Maryanne Trump Barry

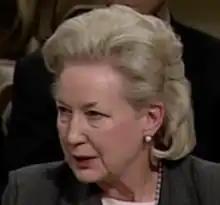
Barry in 2006

Maryanne Trump Barry (April 5, 1937 – November 13, 2023) was an American attorney and United States federal judge. She became an assistant United States attorney in 1974 and was first appointed to the United States District Court for the District of New Jersey by President Ronald Reagan in 1983. In 1999, she was appointed to the United States Court of Appeals for the Third Circuit by President Bill Clinton.